Mr. Skeffington

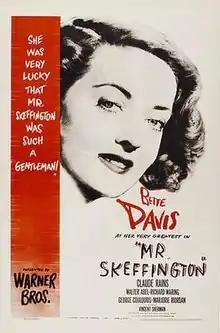
Original poster

Mr. Skeffington is a 1944 American drama film directed by Vincent Sherman, based on the 1940 novel of the same name by Elizabeth von Arnim.